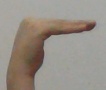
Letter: haa